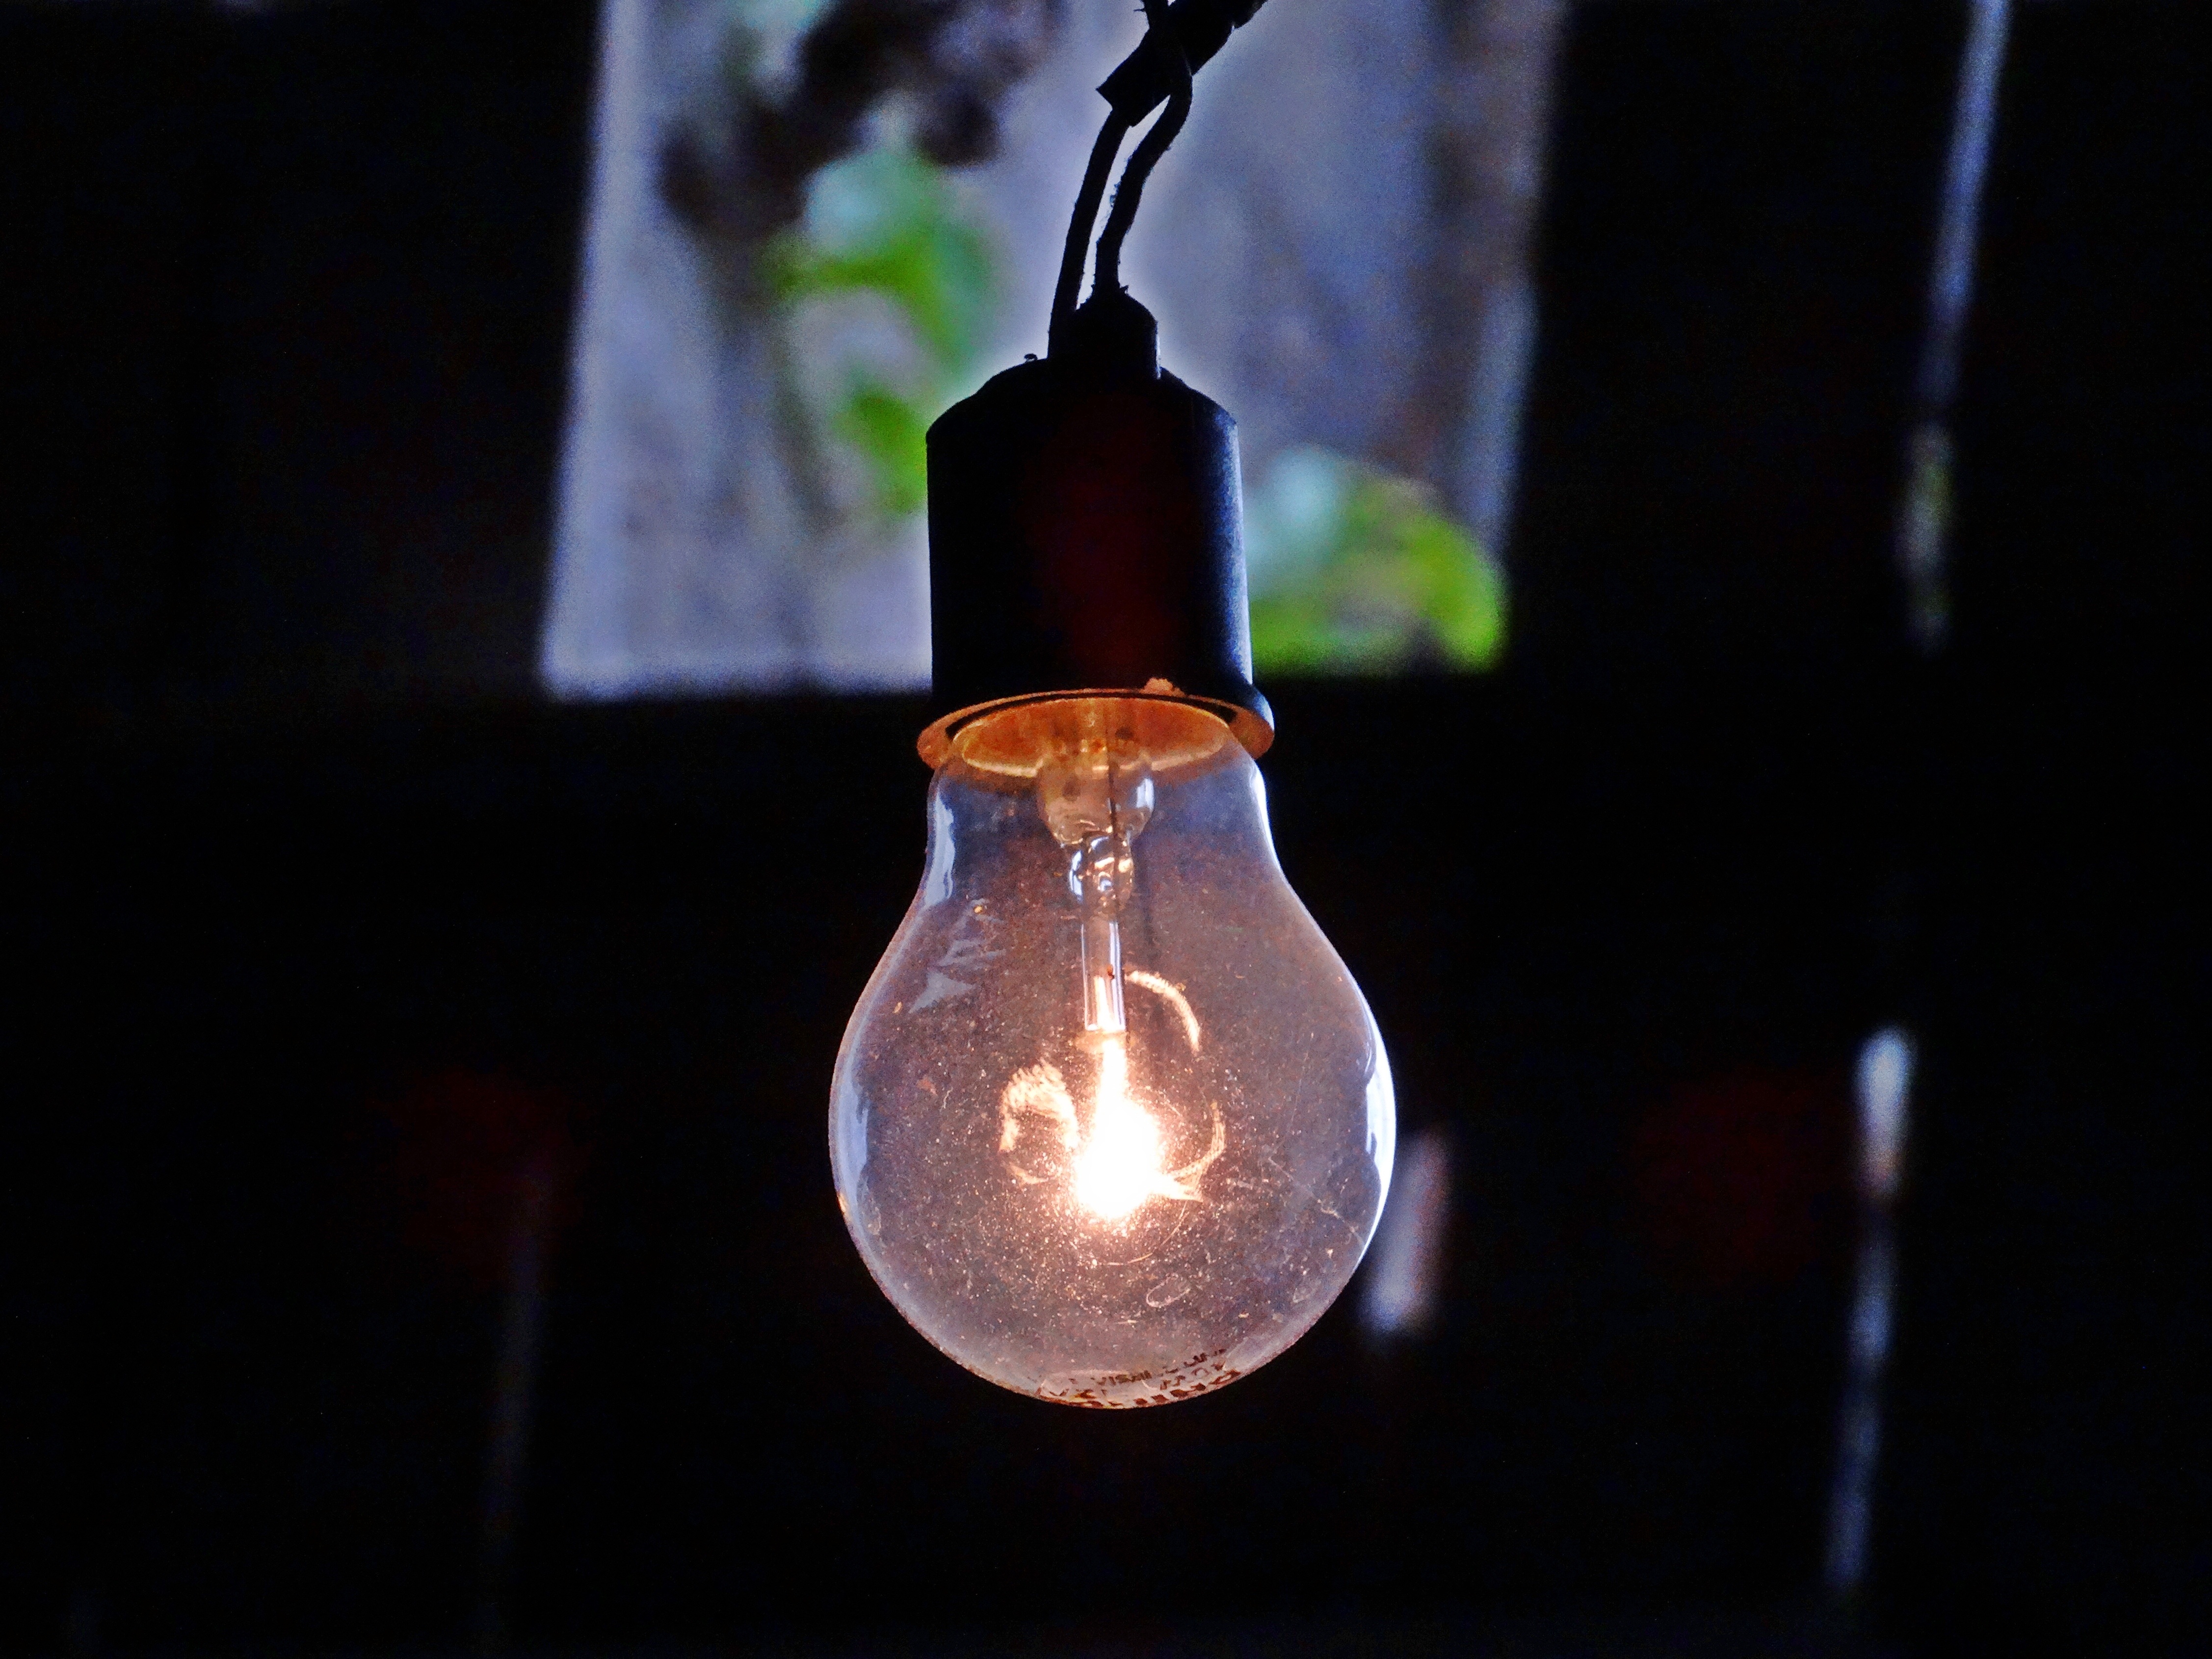
light, glass, darkness, bottle, lamp, electricity, candle, lighting, light fixture, macro photography, incandescent light bulb